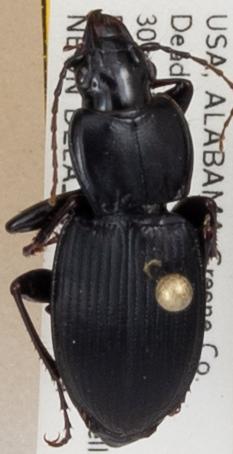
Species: Cyclotrachelus convivus
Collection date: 2018-09-24
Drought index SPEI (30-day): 1.186
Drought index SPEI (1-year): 0.45
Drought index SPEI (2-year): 0.39